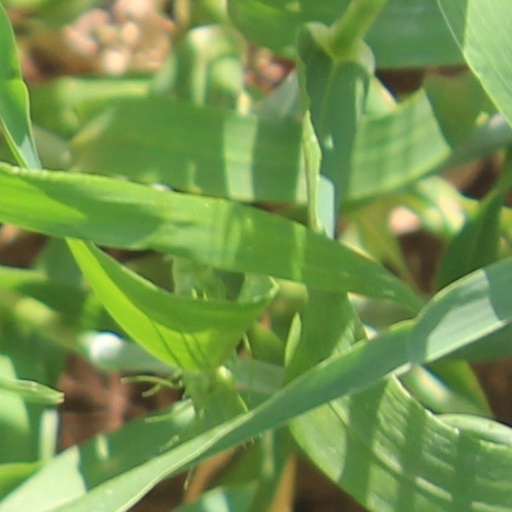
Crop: wheat